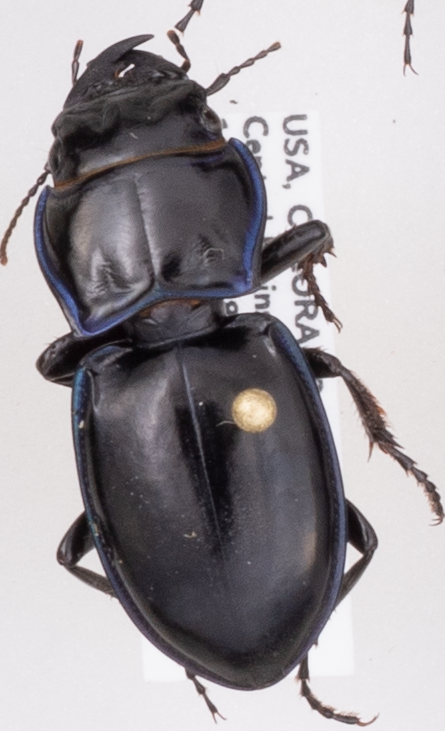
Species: Pasimachus elongatus
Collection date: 2020-08-19
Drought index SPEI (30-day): -1.186
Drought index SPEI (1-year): -0.84
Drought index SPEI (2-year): -0.272